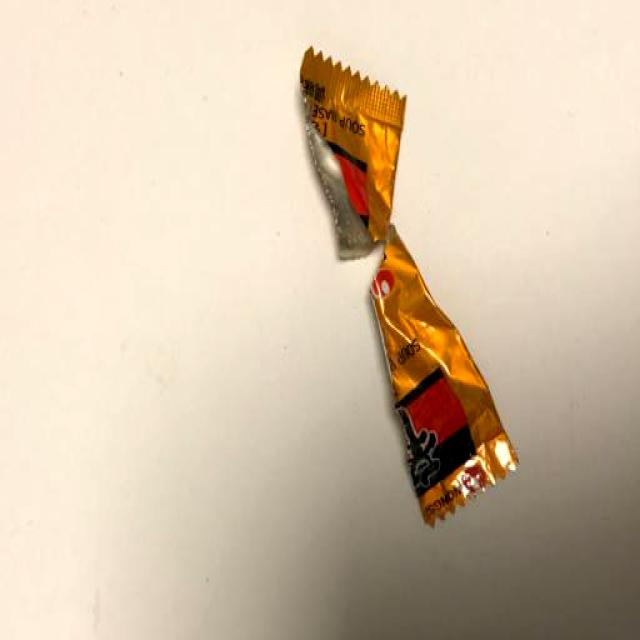
Label: Trash